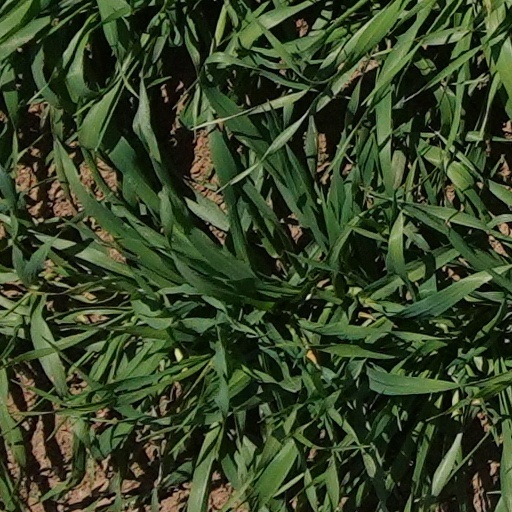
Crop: wheat